Watsonian Squire

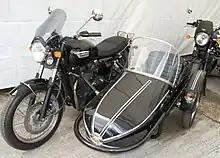
Modern Triumph motorcycle with Watsonian sidecar

The evolving landscape of personal transportation in the 1960s, characterized by the increasing affordability of small cars such as the Reliant Regal Reliant Regal and the Austin Mini Mini, contributed to a decline in sidecar sales. In response, Watsonian diversified its operations into automotive bodywork manufacturing, using their expertise in GRP to produce hardtops for Land Rover and for sports cars. When the Land Rover contract ended in 1981, Watsonian was forced to scale back production and make several staff redundant. In 1984, the company moved to its current location in Blockley.